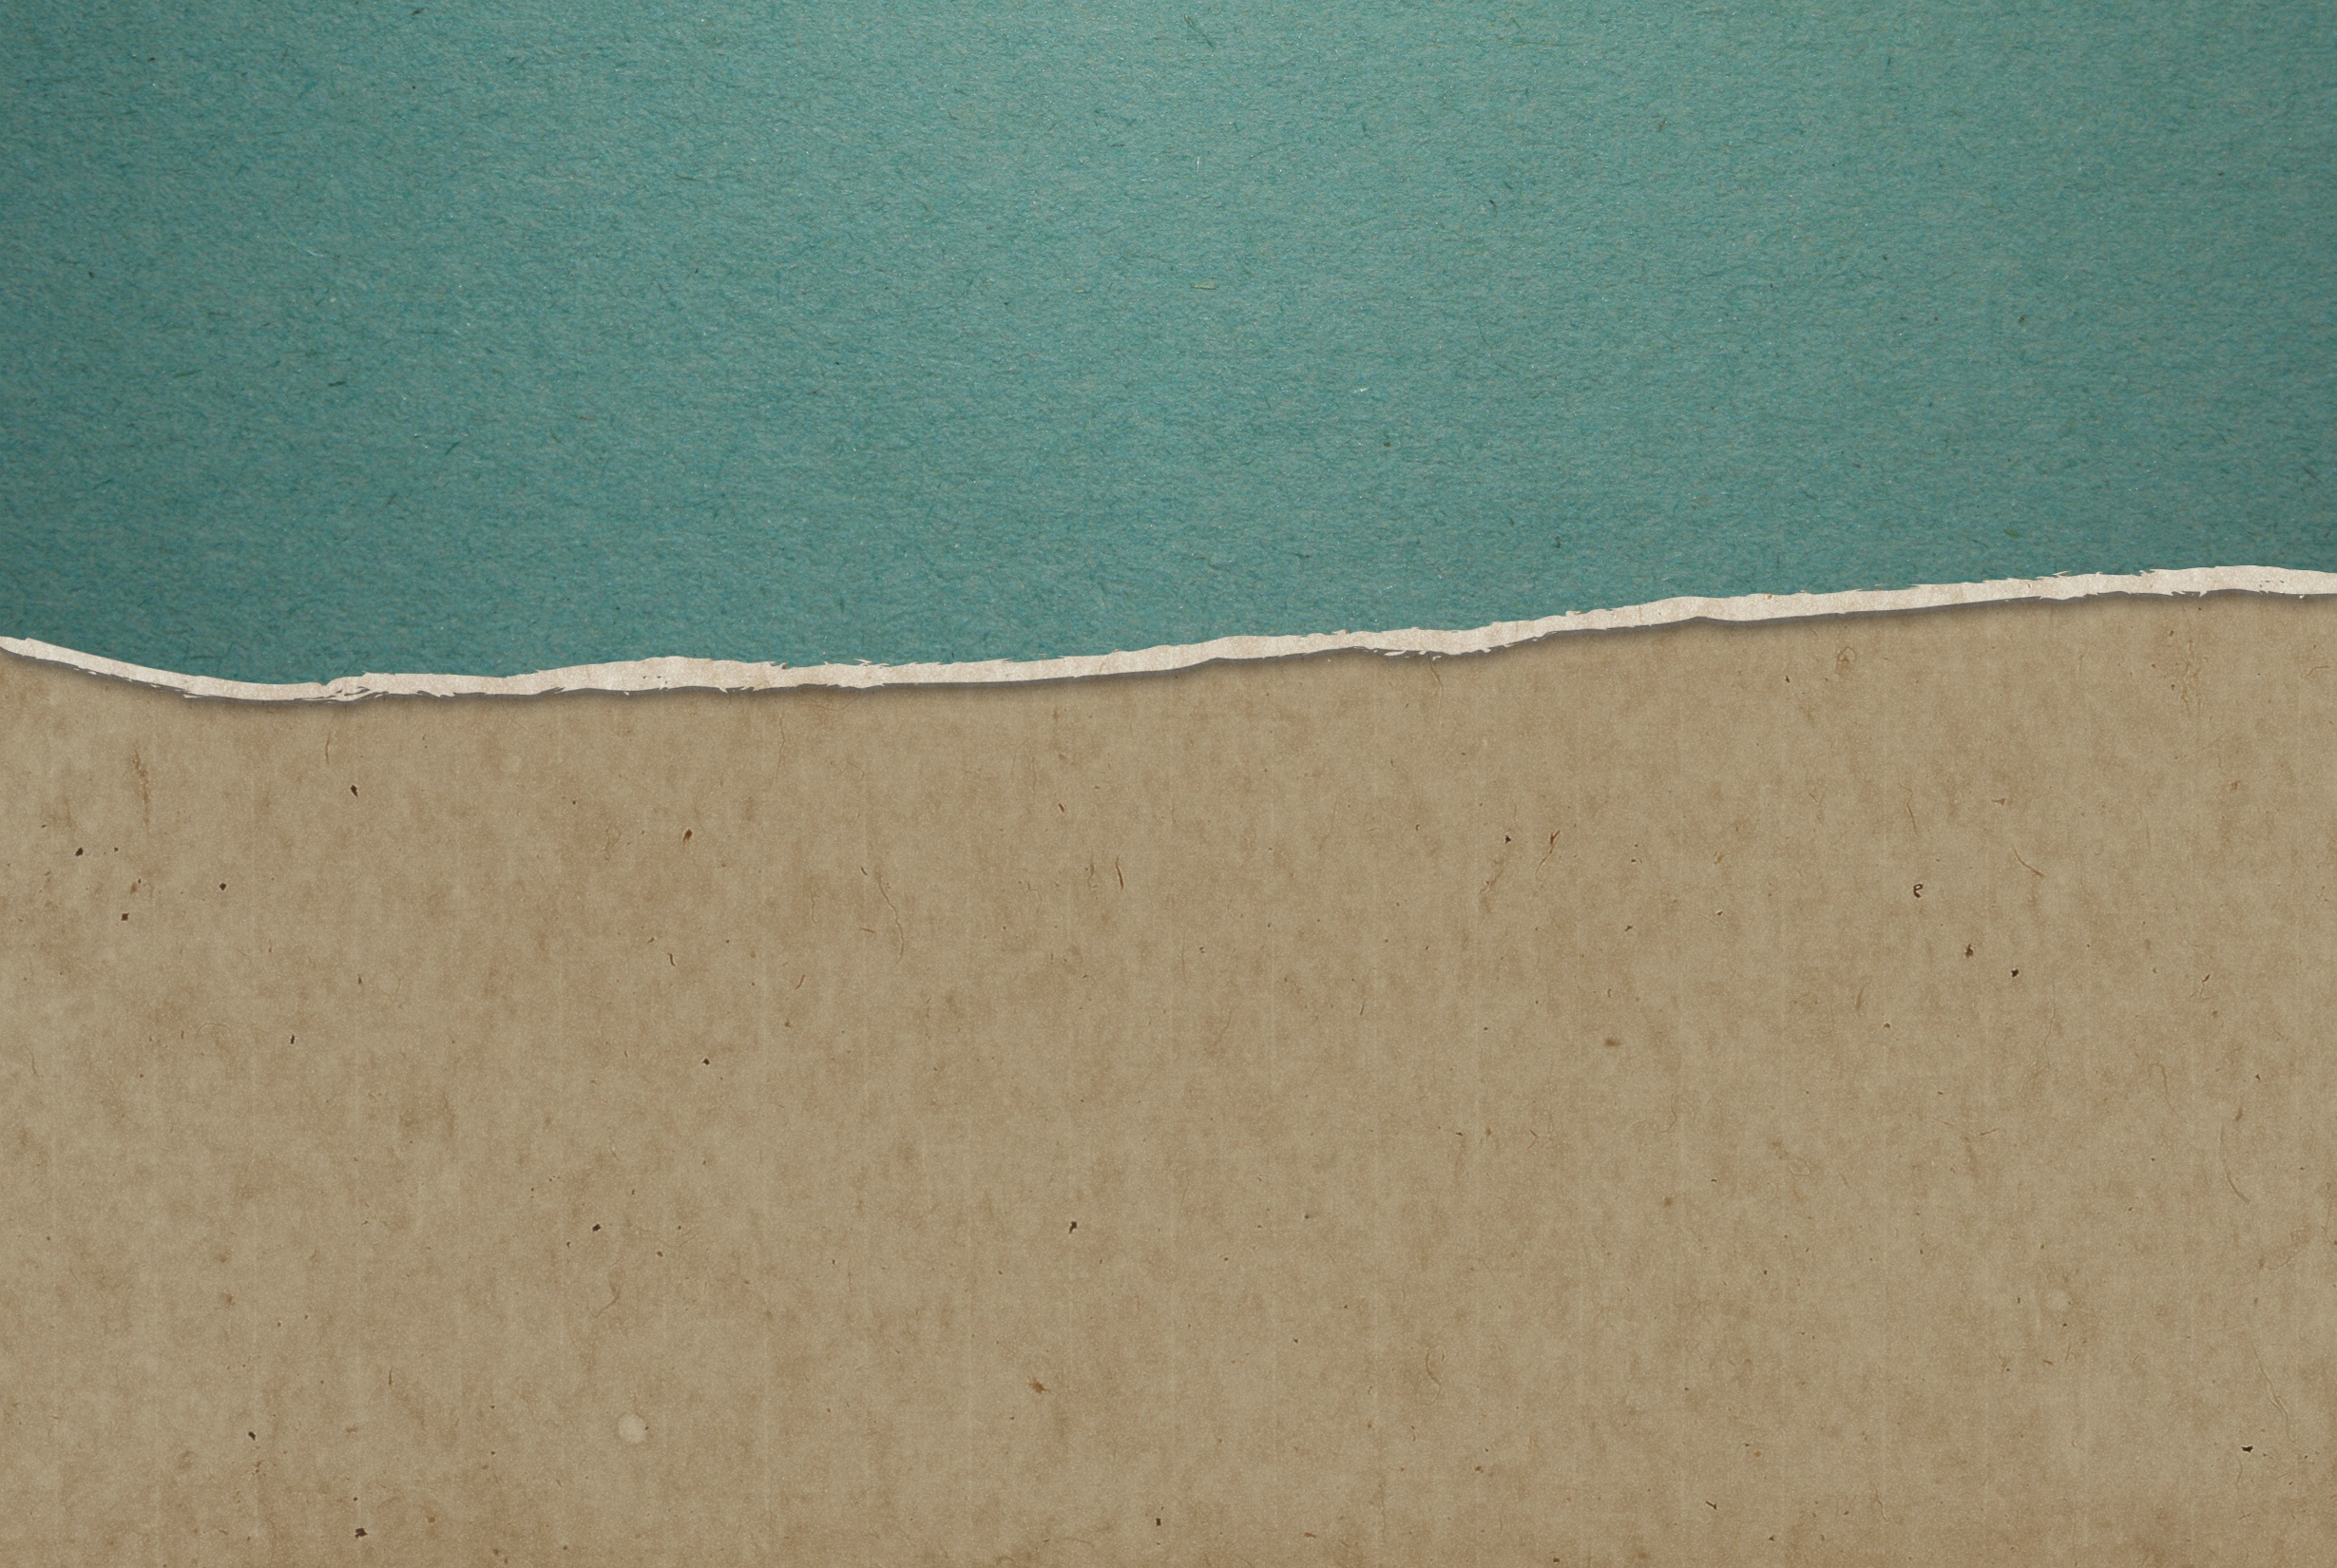
wood, texture, floor, wall, line, green, furniture, paper, material, tear, textile, art, background, end, flooring, plywood